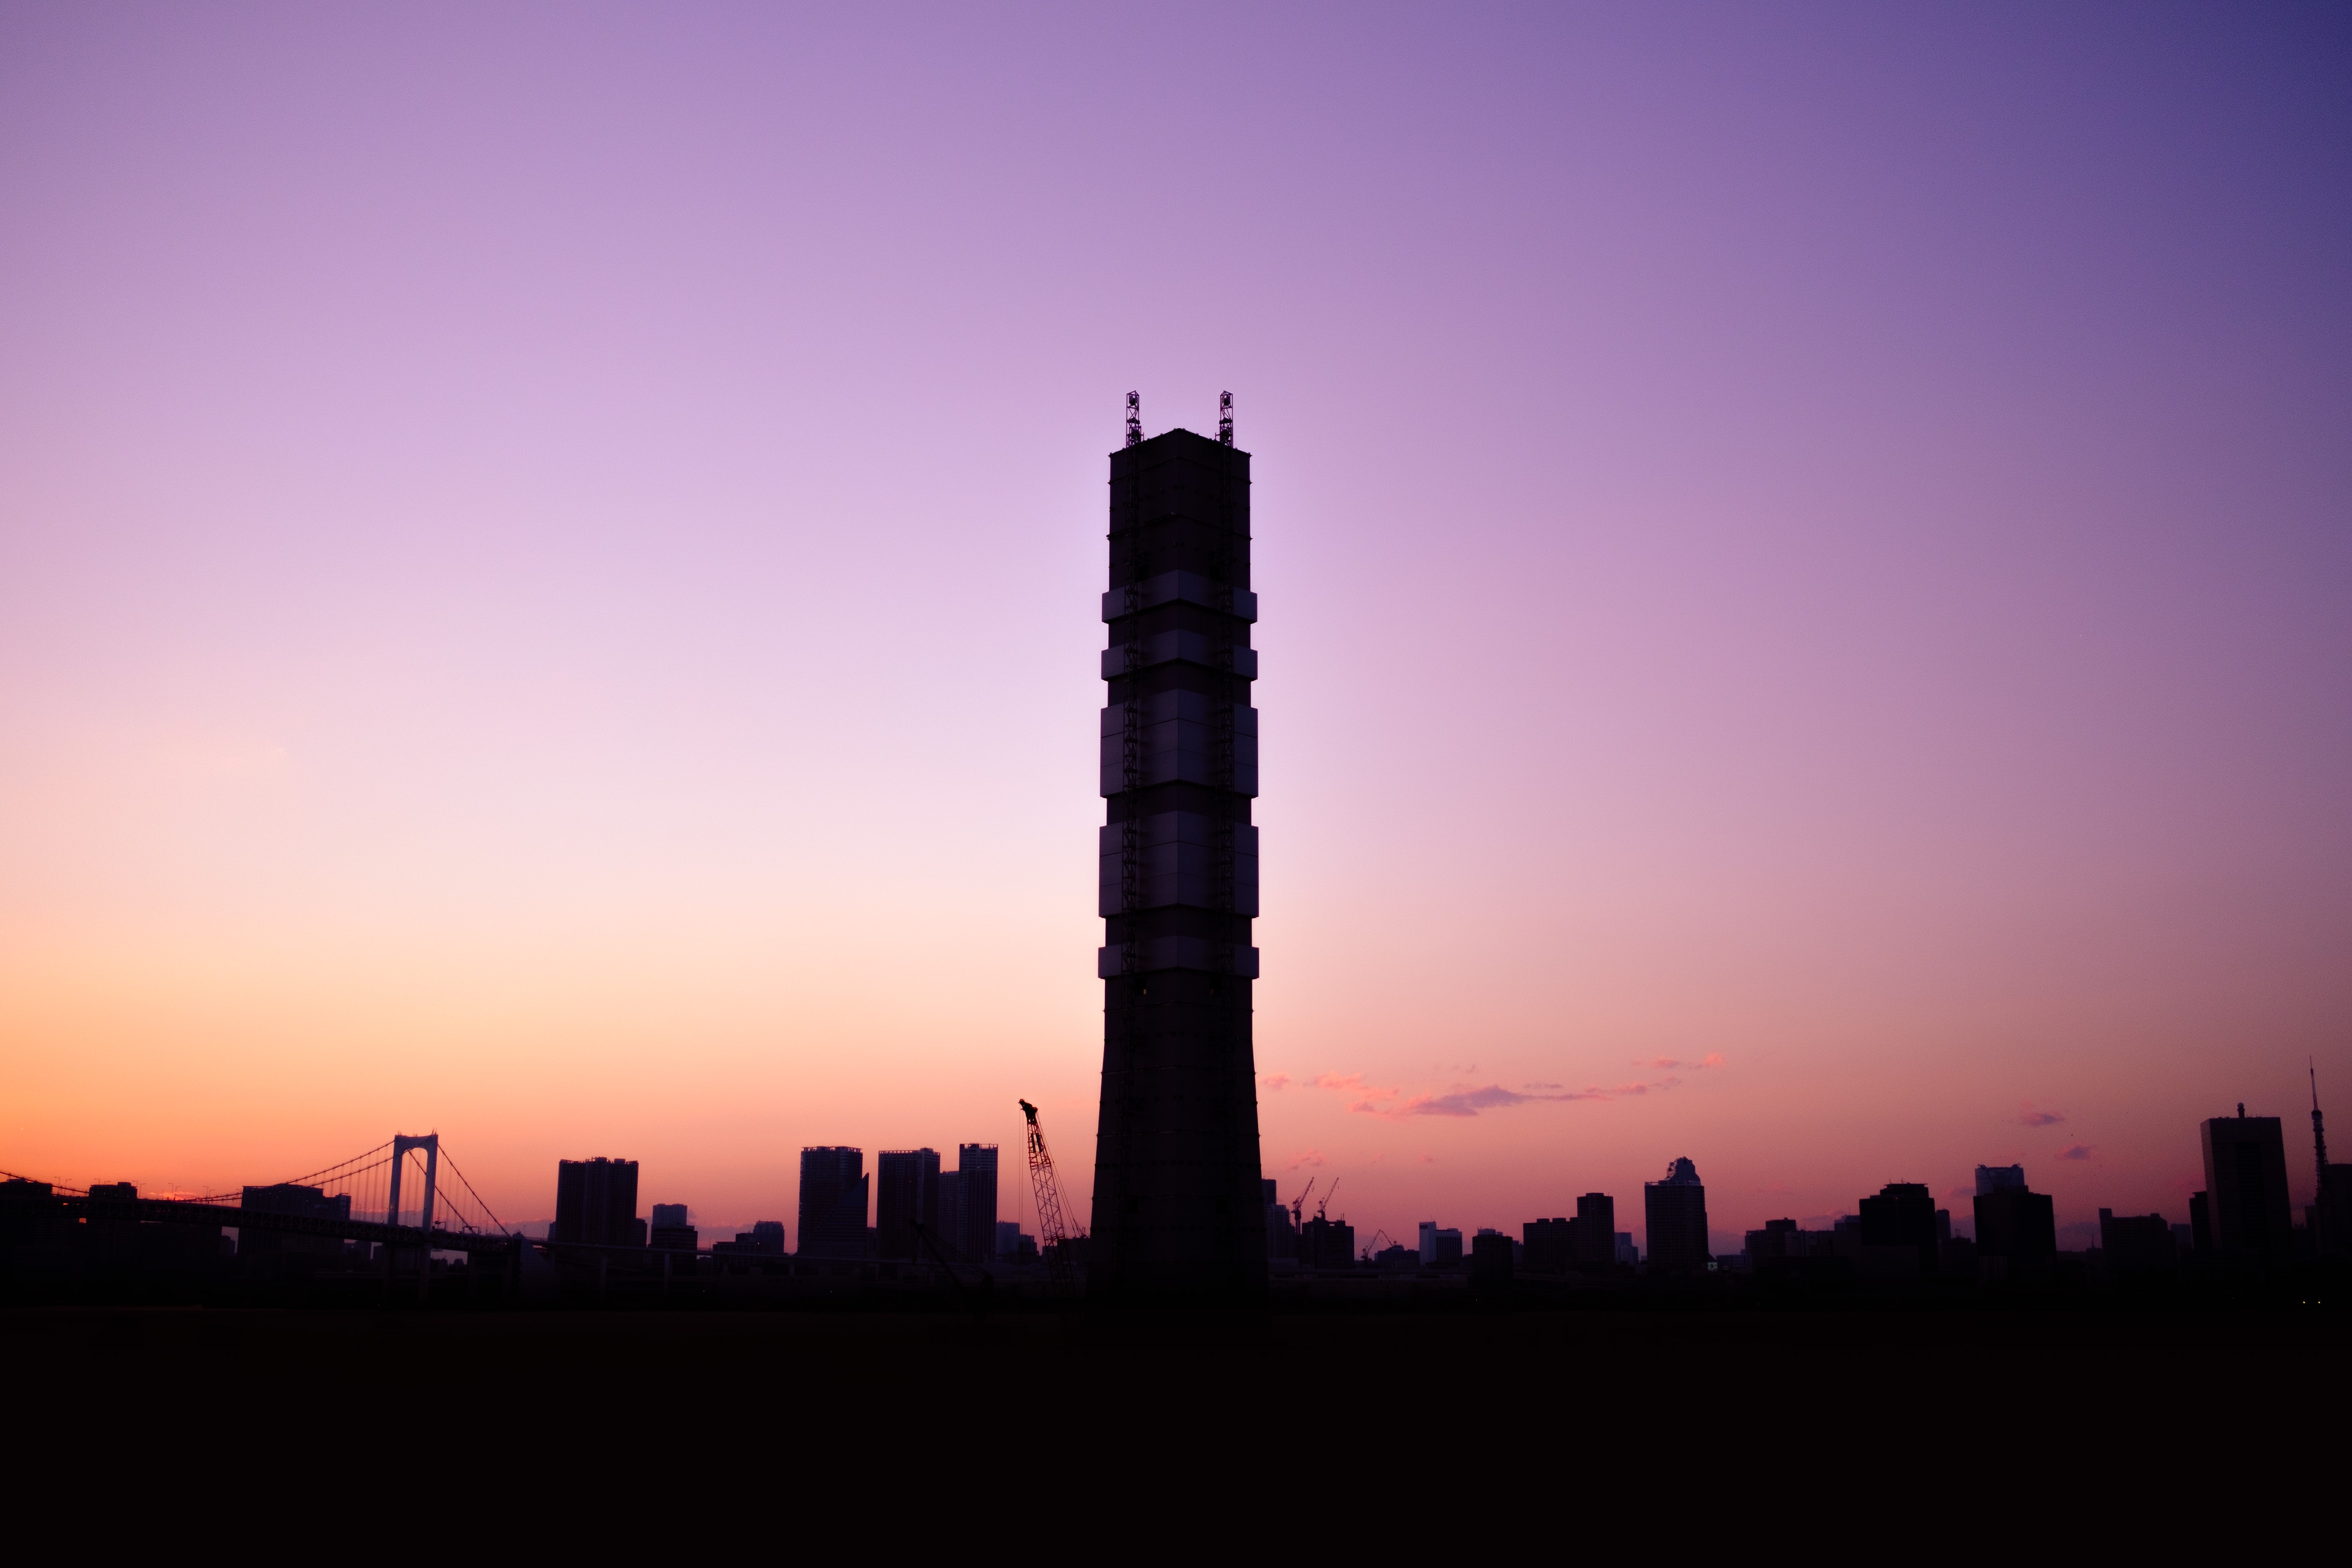
horizon, sky, sunrise, sunset, skyline, morning, dawn, city, skyscraper, cityscape, dusk, evening, tower, afterglow, human settlement